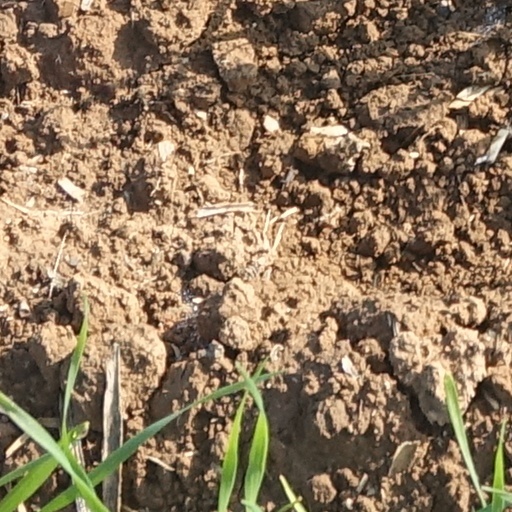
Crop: wheat